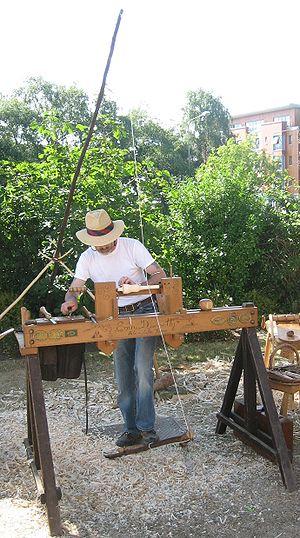
La tabletterie est le nom moderne donné à l'art de façonner des objets en os. Ceux-ci sont pour la plupart destinés à la vie quotidienne : aiguilles, épingles, peignes, dés, jetons de jeux, etc. C'est à l'époque romaine et gallo-romaine que la tabletterie connaît un développement particulier favorisé par l'expansion des villes. À l'Antiquité tardive, la tabletterie fournit même des modèles particuliers qui les rendent caractéristiques. L'artisanat de l'os existe depuis la préhistoire et se poursuit jusqu'au XIXᵉ siècle. Au cours du temps, les techniques ont évolué et les matières premières se sont diversifiées du bois de cerf à la nacre.